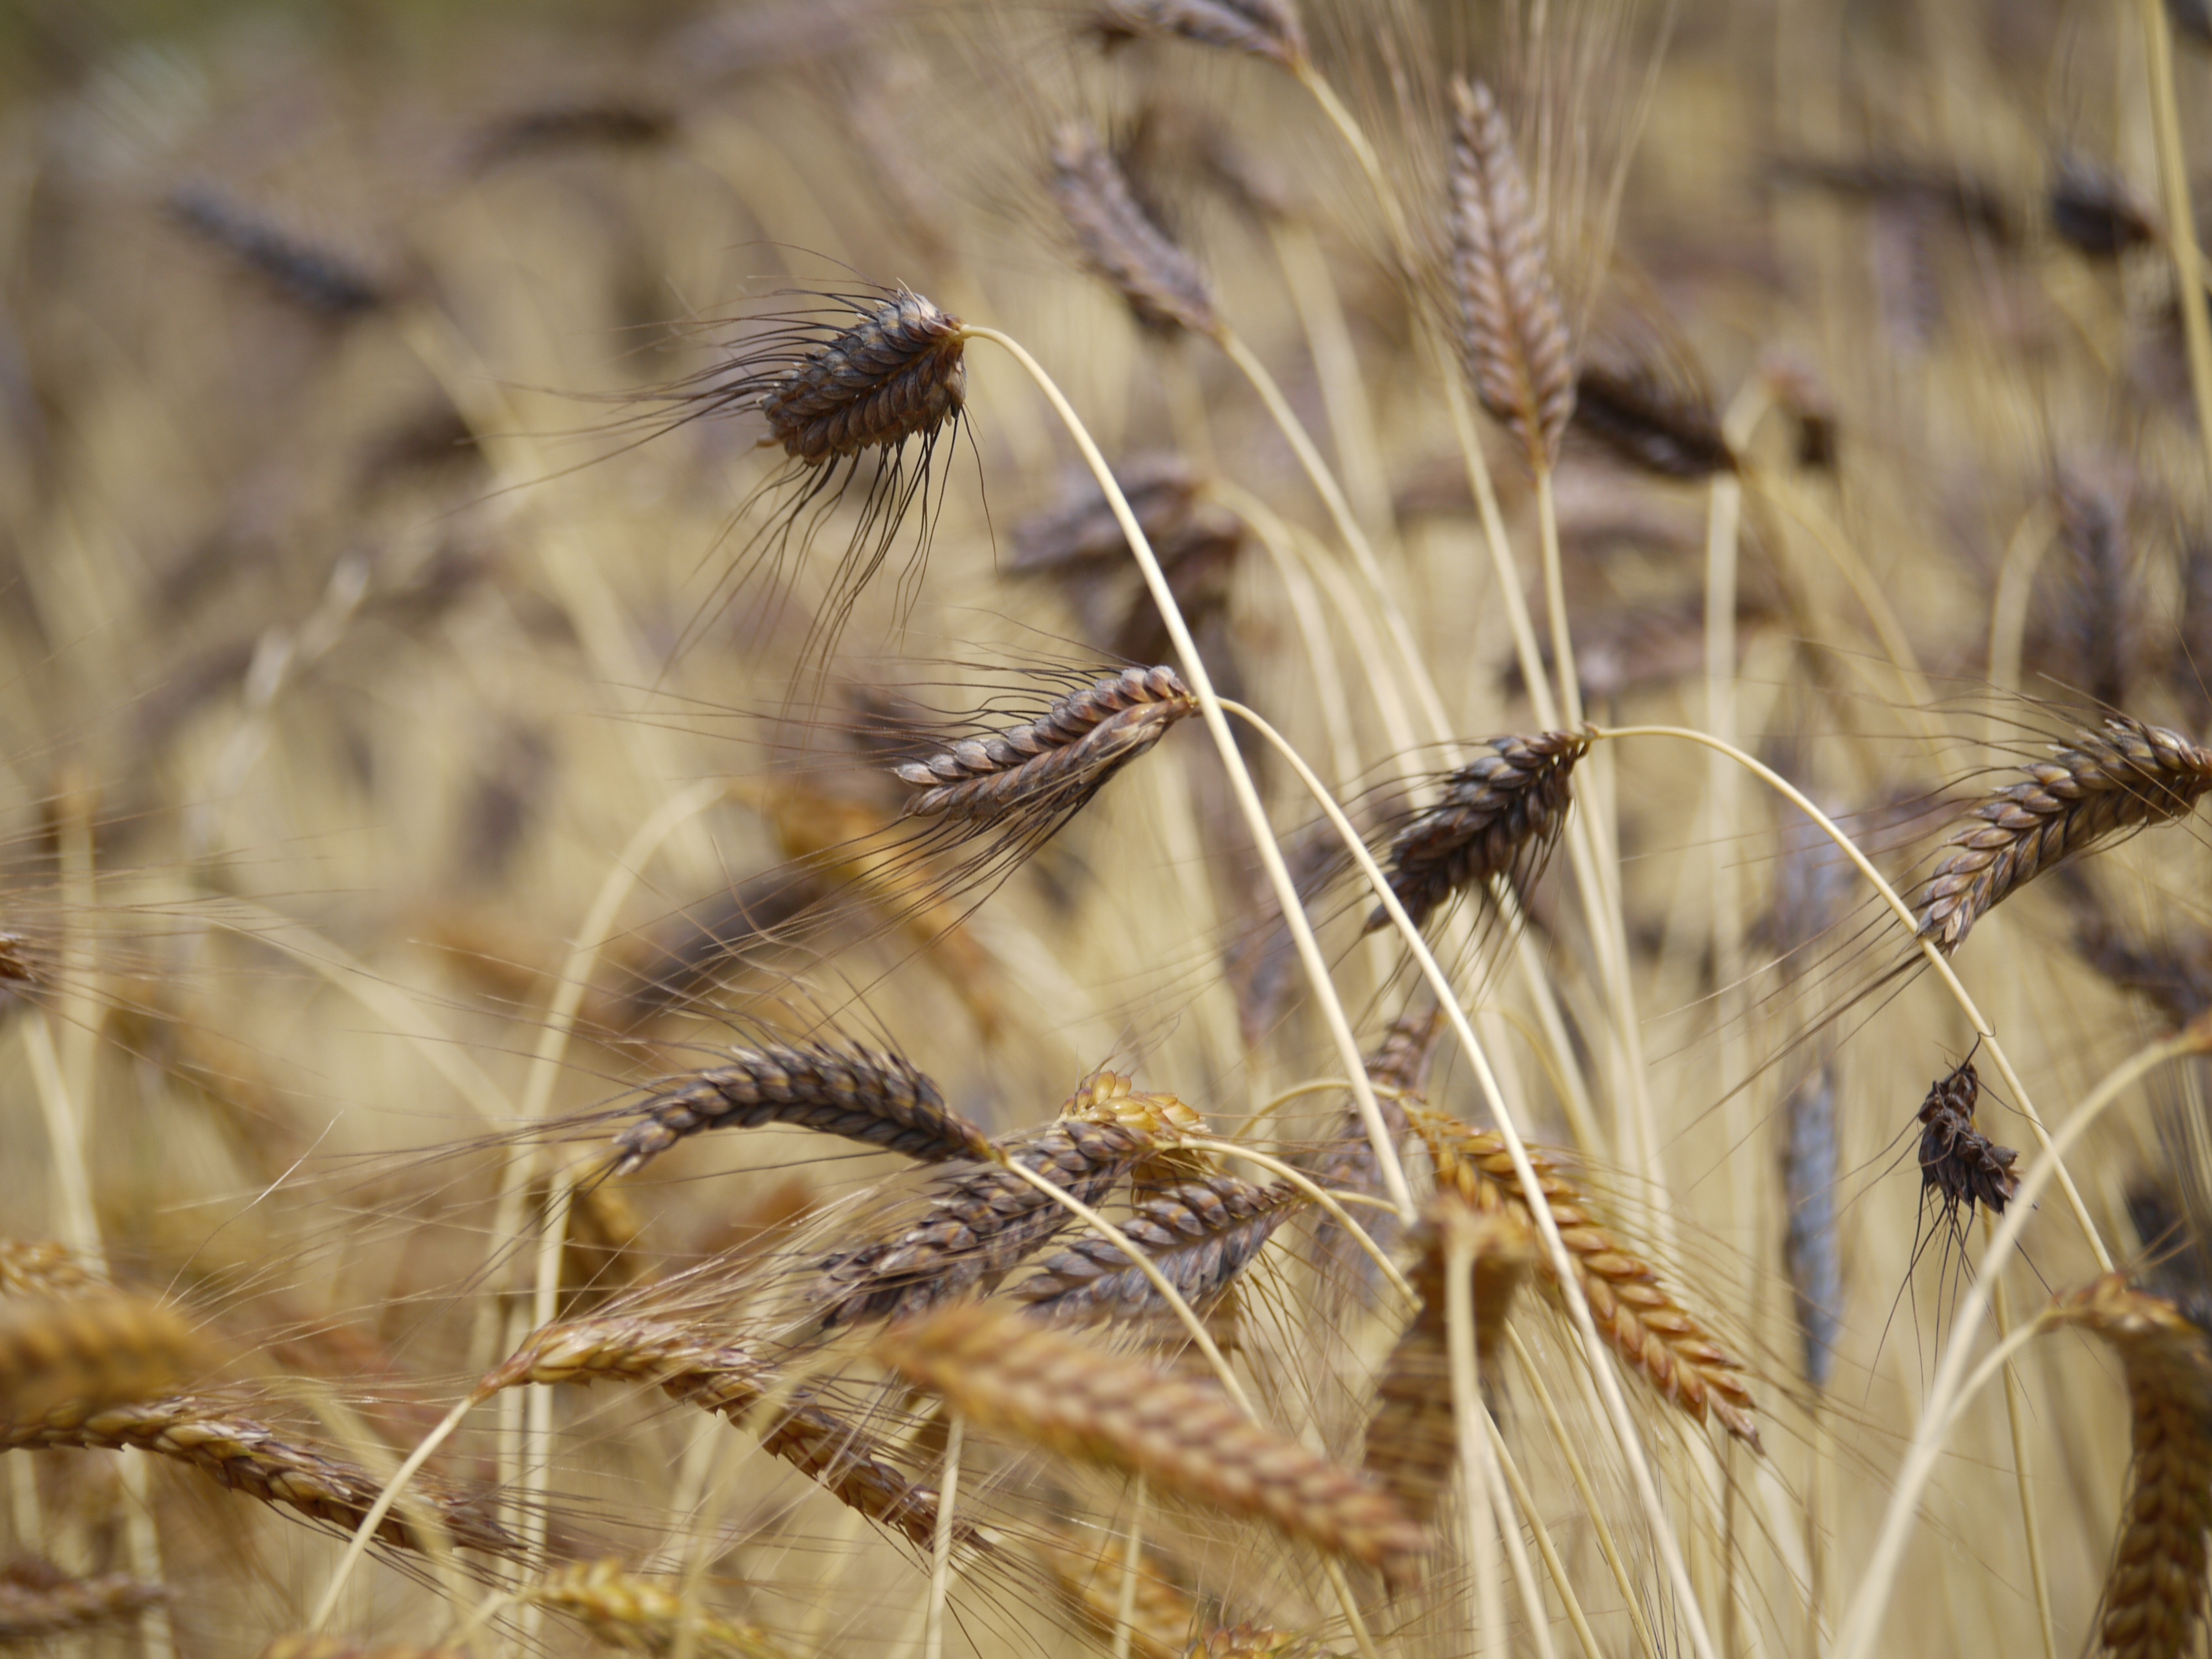
grass, plant, field, barley, wheat, prairie, old, summer, food, red, harvest, crop, grow, black, ear, agriculture, close, variety, fauna, beer, cereal, close up, long, nutrition, rye, cornfield, cereals, macro photography, awns, flowering plant, commodity, emmer, two grain, triticum dicoccum, hordeum, grass family, land plant, food grain